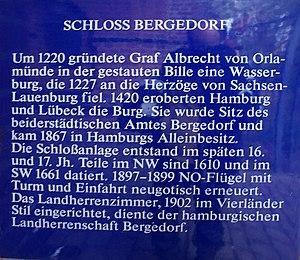
Hambourg (Bergedorf), Allemagne: Panneau d'information à l'entrée du Château de Bergedorf